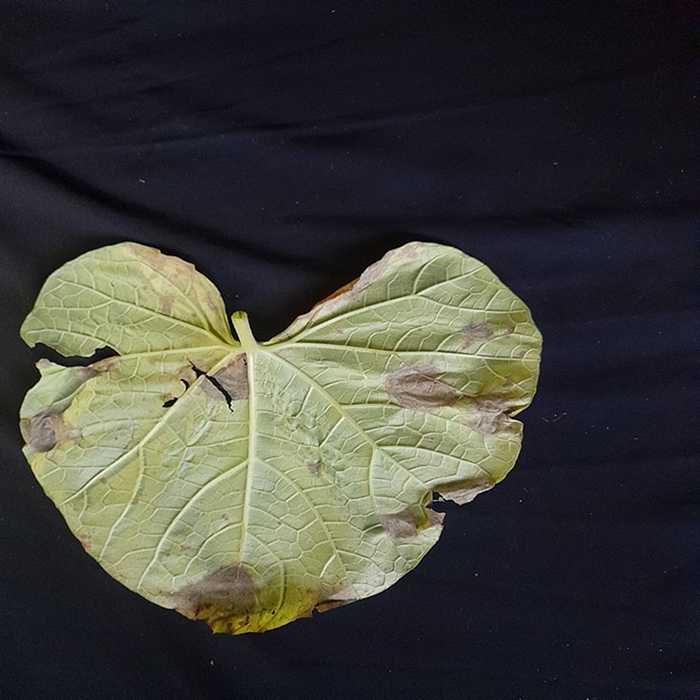
Plant: Bottle gourd
Label: Downey mildew